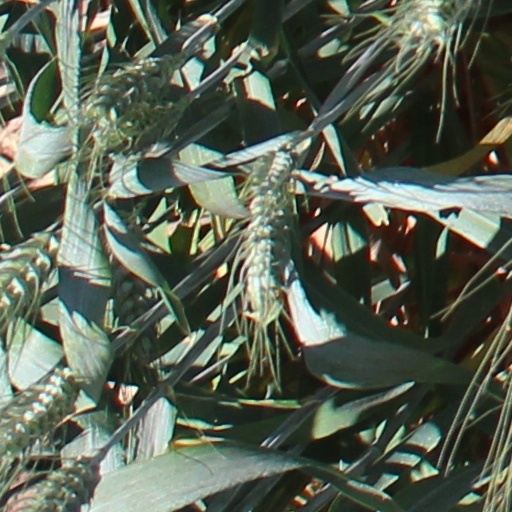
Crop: wheat